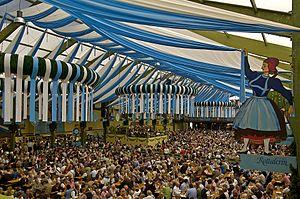
Les fêtes et jours fériés en Allemagne peuvent varier en fonction du Land considéré, mis à part le Jour de l'Unité allemande qui est la fête nationale.